Susak

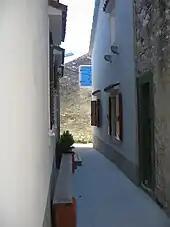
The Susak village has very narrow streets

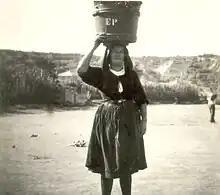
Woman from Susak wearing "everyday" garb circa 1940

Today, tourism is Susak's main industry although some wine is still produced - particularly a red wine called and a dry rosé called . Between June and September, several hundred tourists visit the island each day, overnight or on day-long excursions. In the peak of the tourist season, in July and August, the island's population swells up to 1,500. A boost to Susak's tourism was the Susak Expo – an international annual art event attracting leading, contemporary artists.